Answer in natural language. Which object is closer to black rectangular countertop, Window or abstract painting in a black frame? Choose between the following options: abstract painting in a black frame or Window
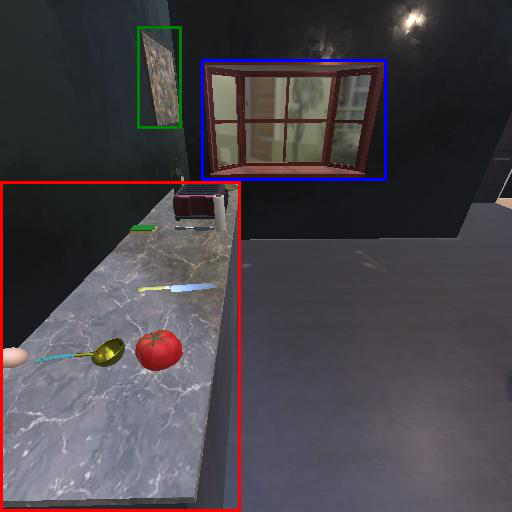
<answer>Window</answer>